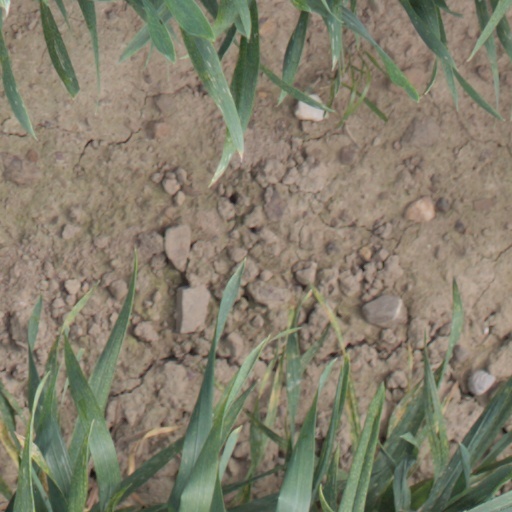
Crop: wheat